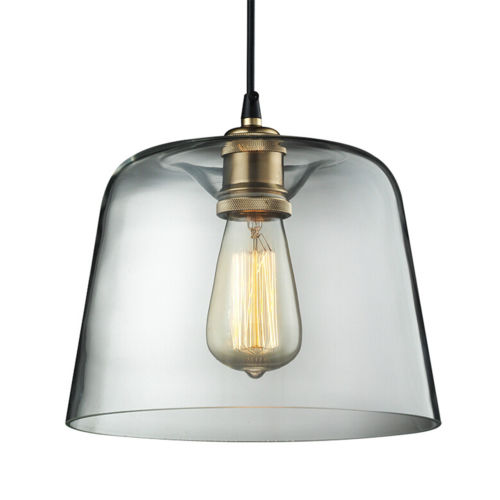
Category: lamp